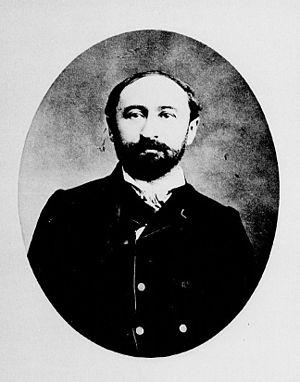
Eugène Müntz, né le 11 juin 1845 à Soultz-sous-Forêts et mort le 30 octobre 1902 à Paris, est un historien de l'art français, spécialiste de la Renaissance italienne.